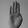
ASL letter: B